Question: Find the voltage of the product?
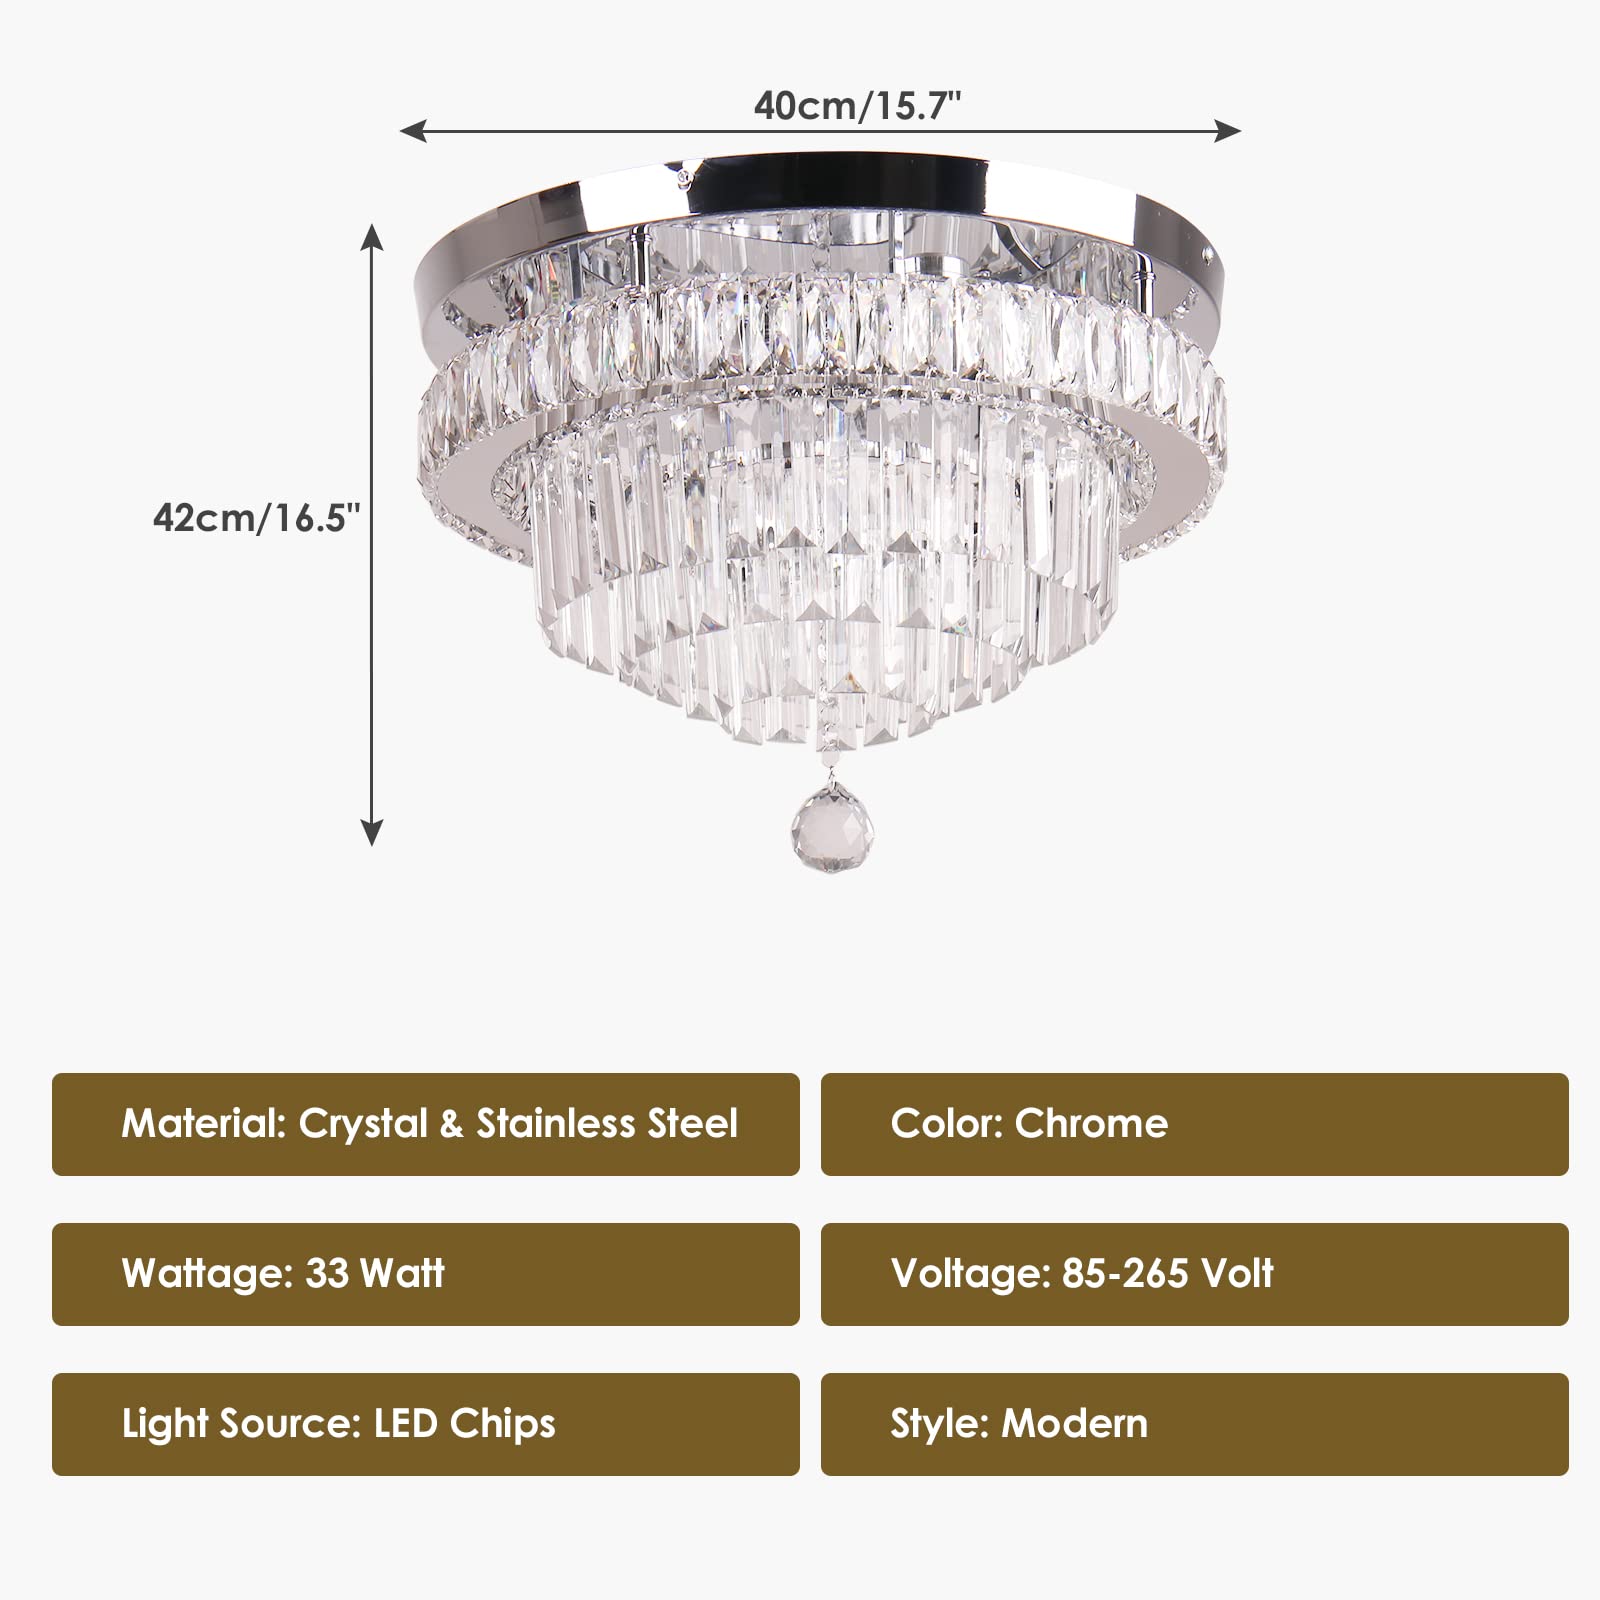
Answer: [85.0, 265.0] volt